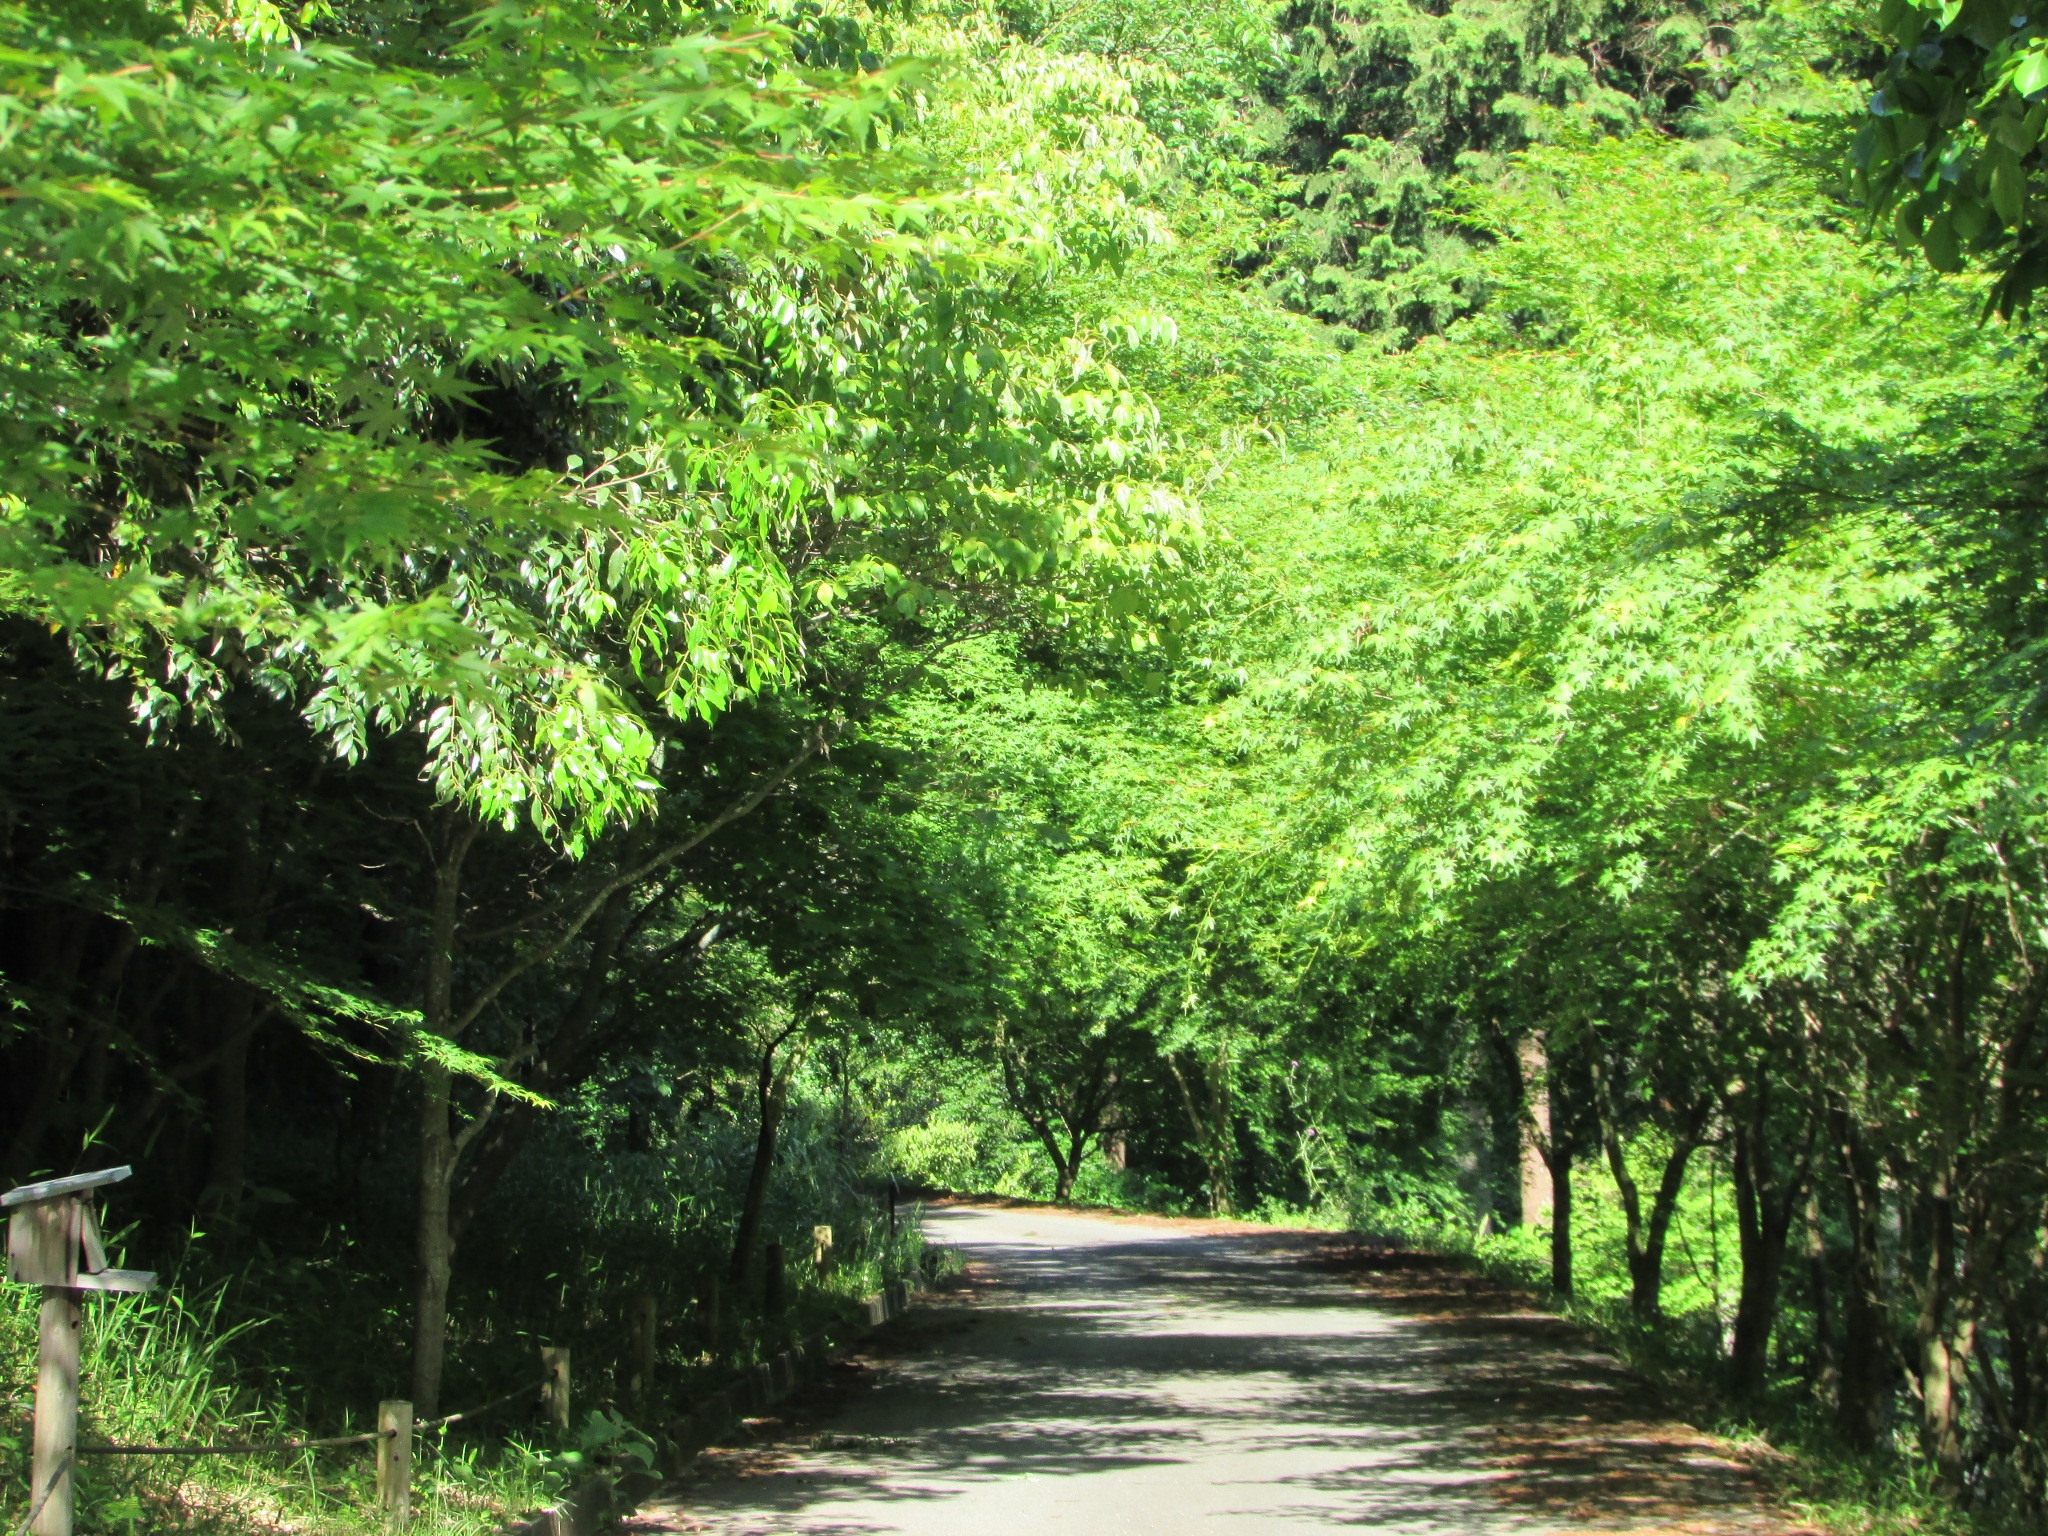
tree, nature, forest, plant, flower, summer, walk, green, jungle, park, botany, garden, vegetation, shrub, rainforest, deciduous, plantation, day, woodland, habitat, footpath, ecosystem, nature reserve, biome, mountain path, old growth forest, public holiday, it was sunny, natural environment, woody plant, temperate broadleaf and mixed forest